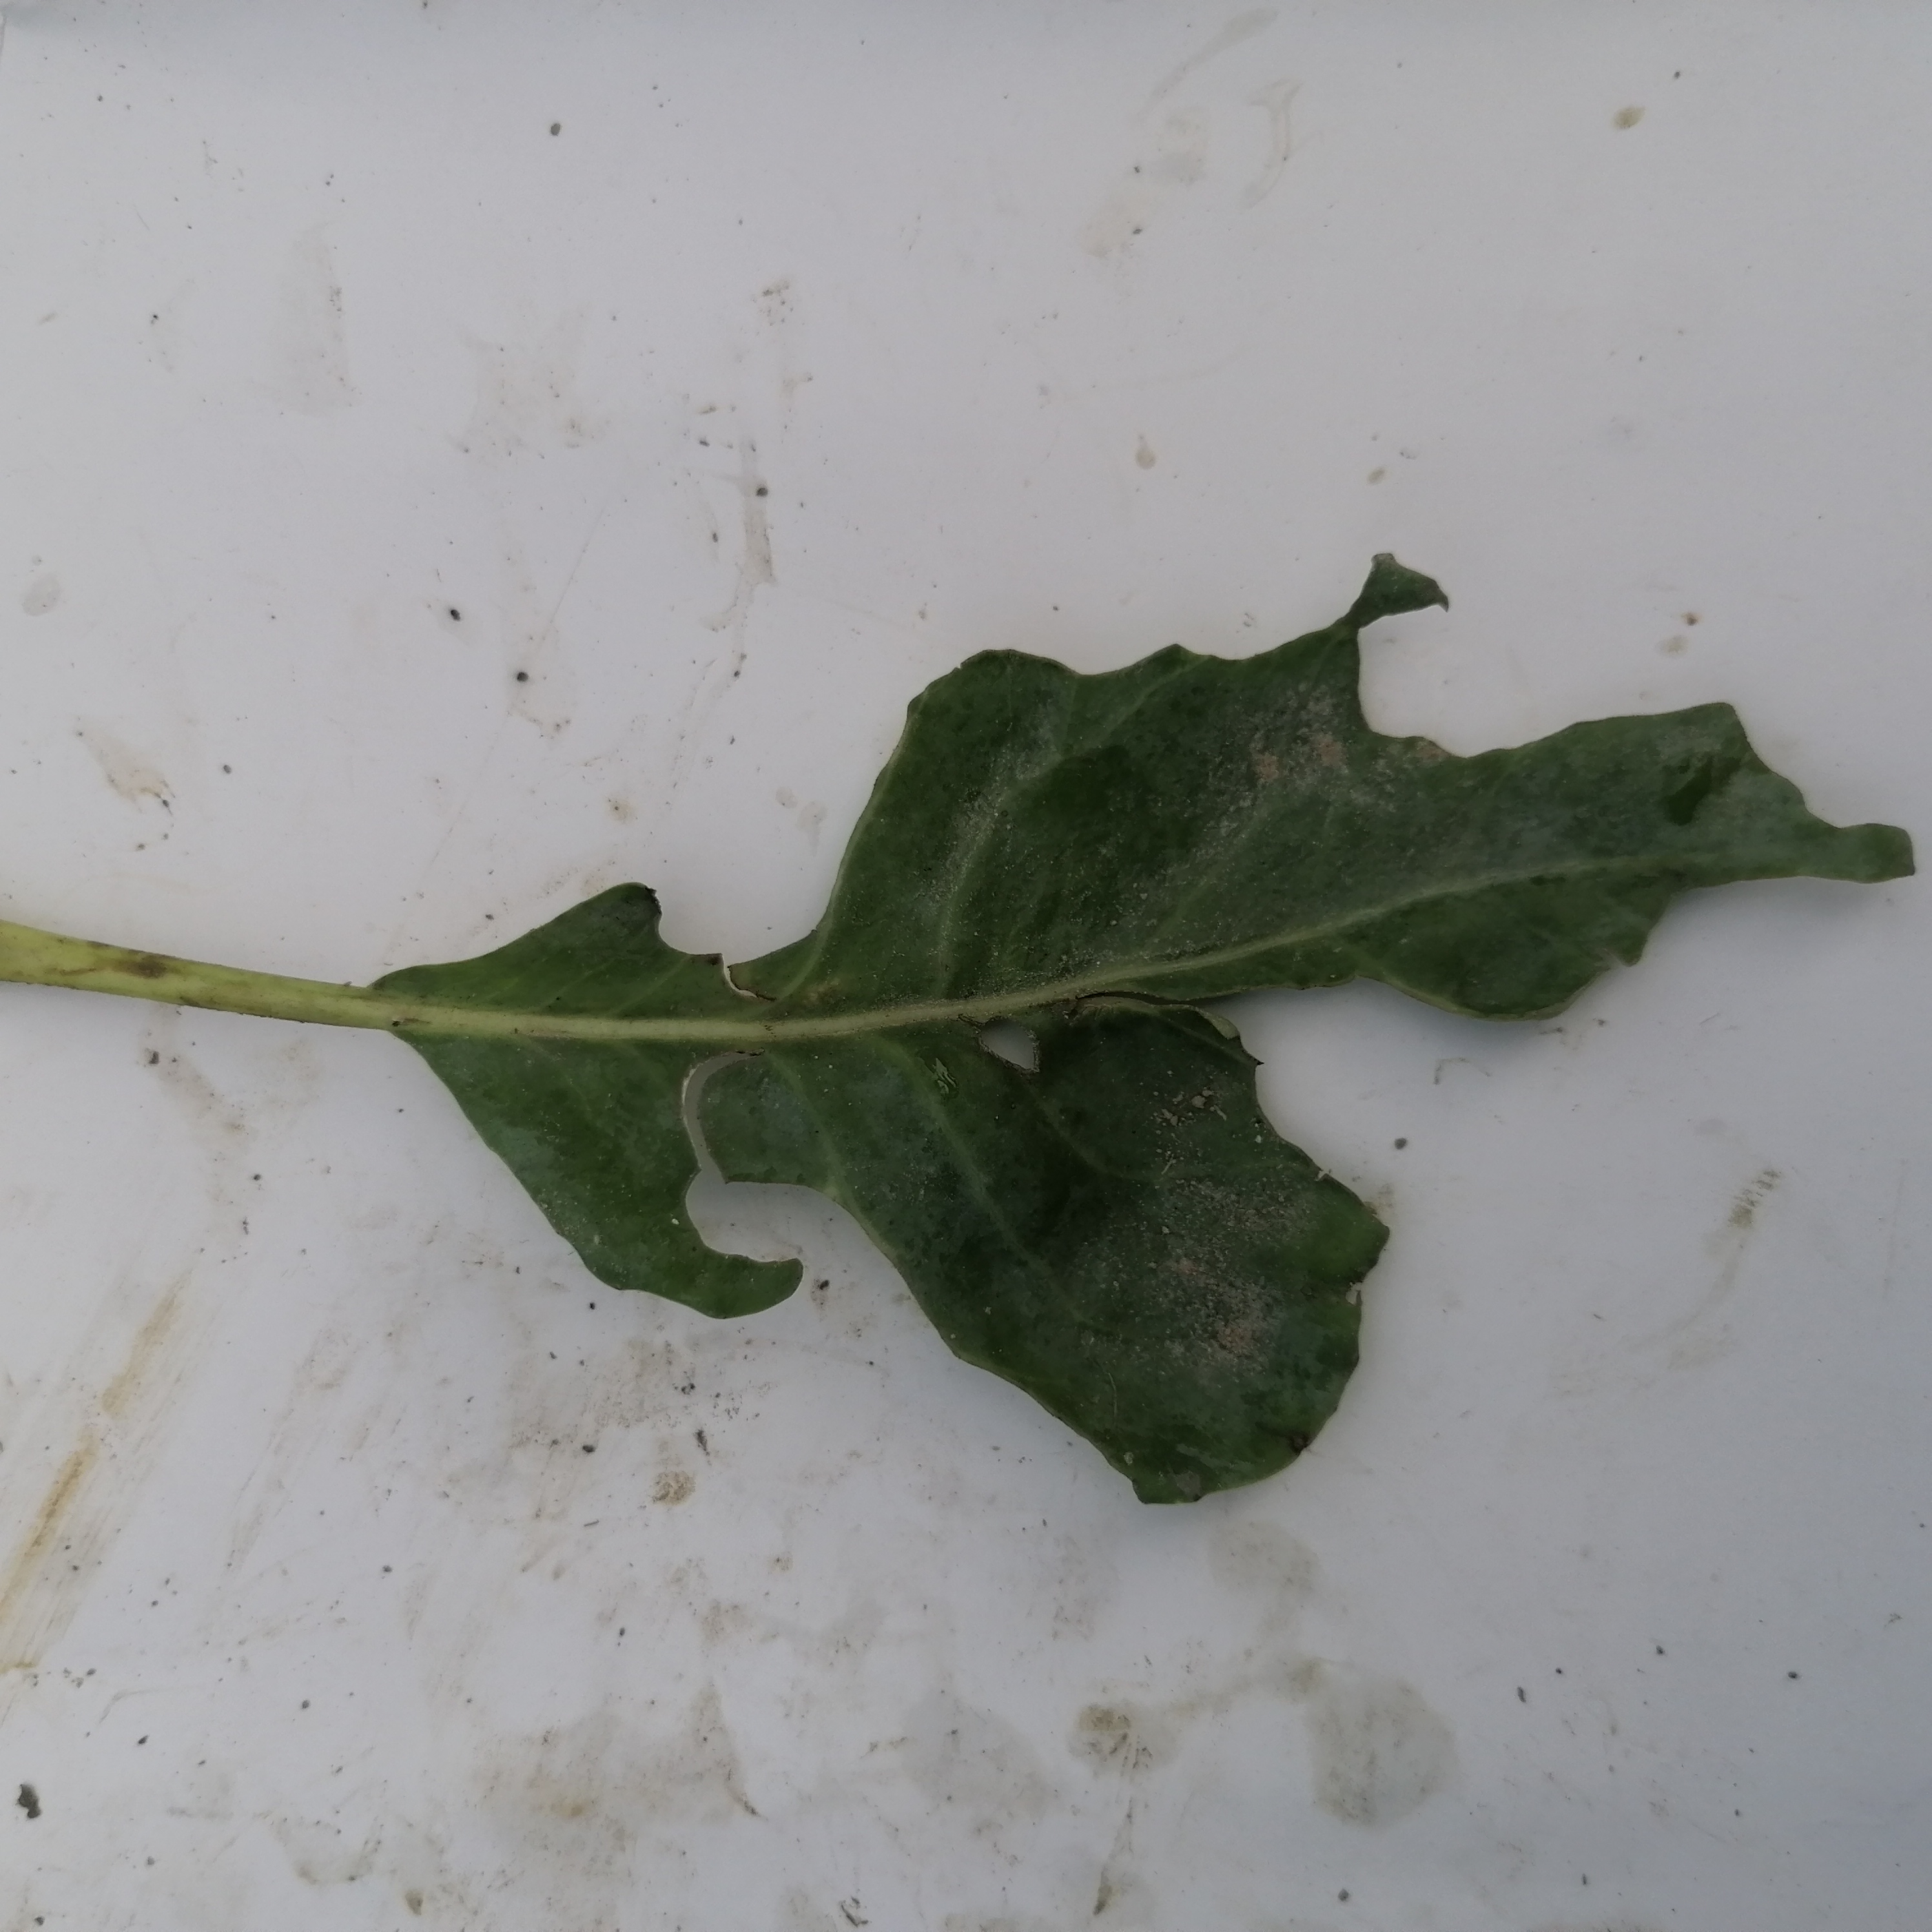
Label: Insect Hole